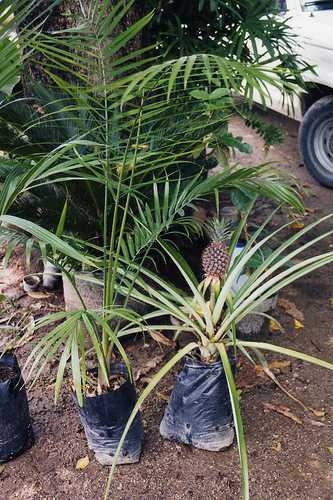
Label: Pineapple